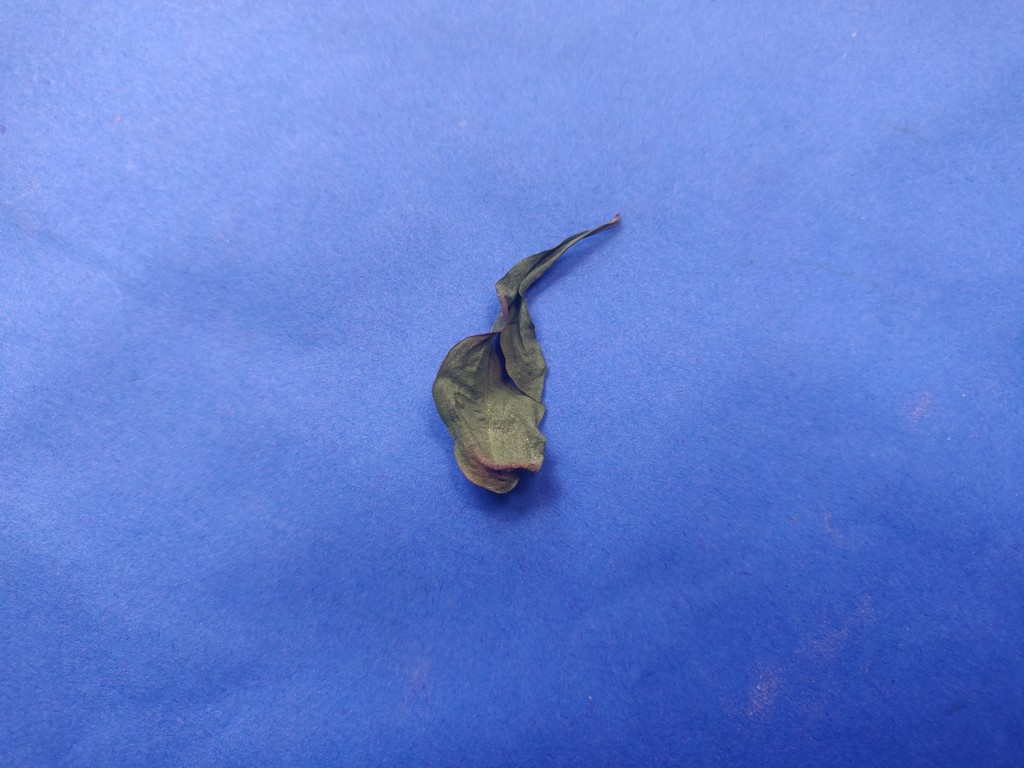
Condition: Dried
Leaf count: single
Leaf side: unknown